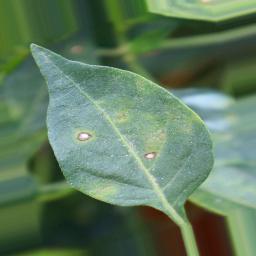
Label: cercospora